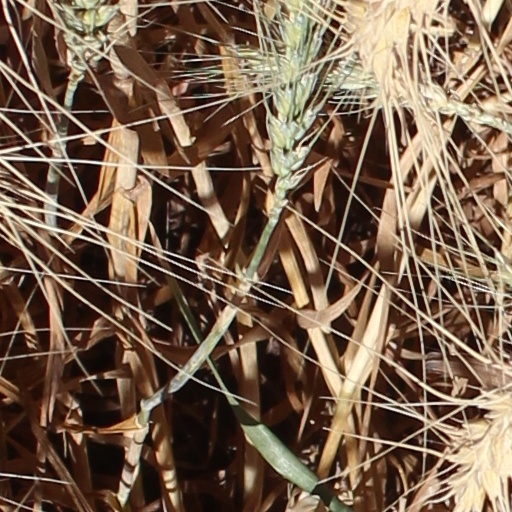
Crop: wheat